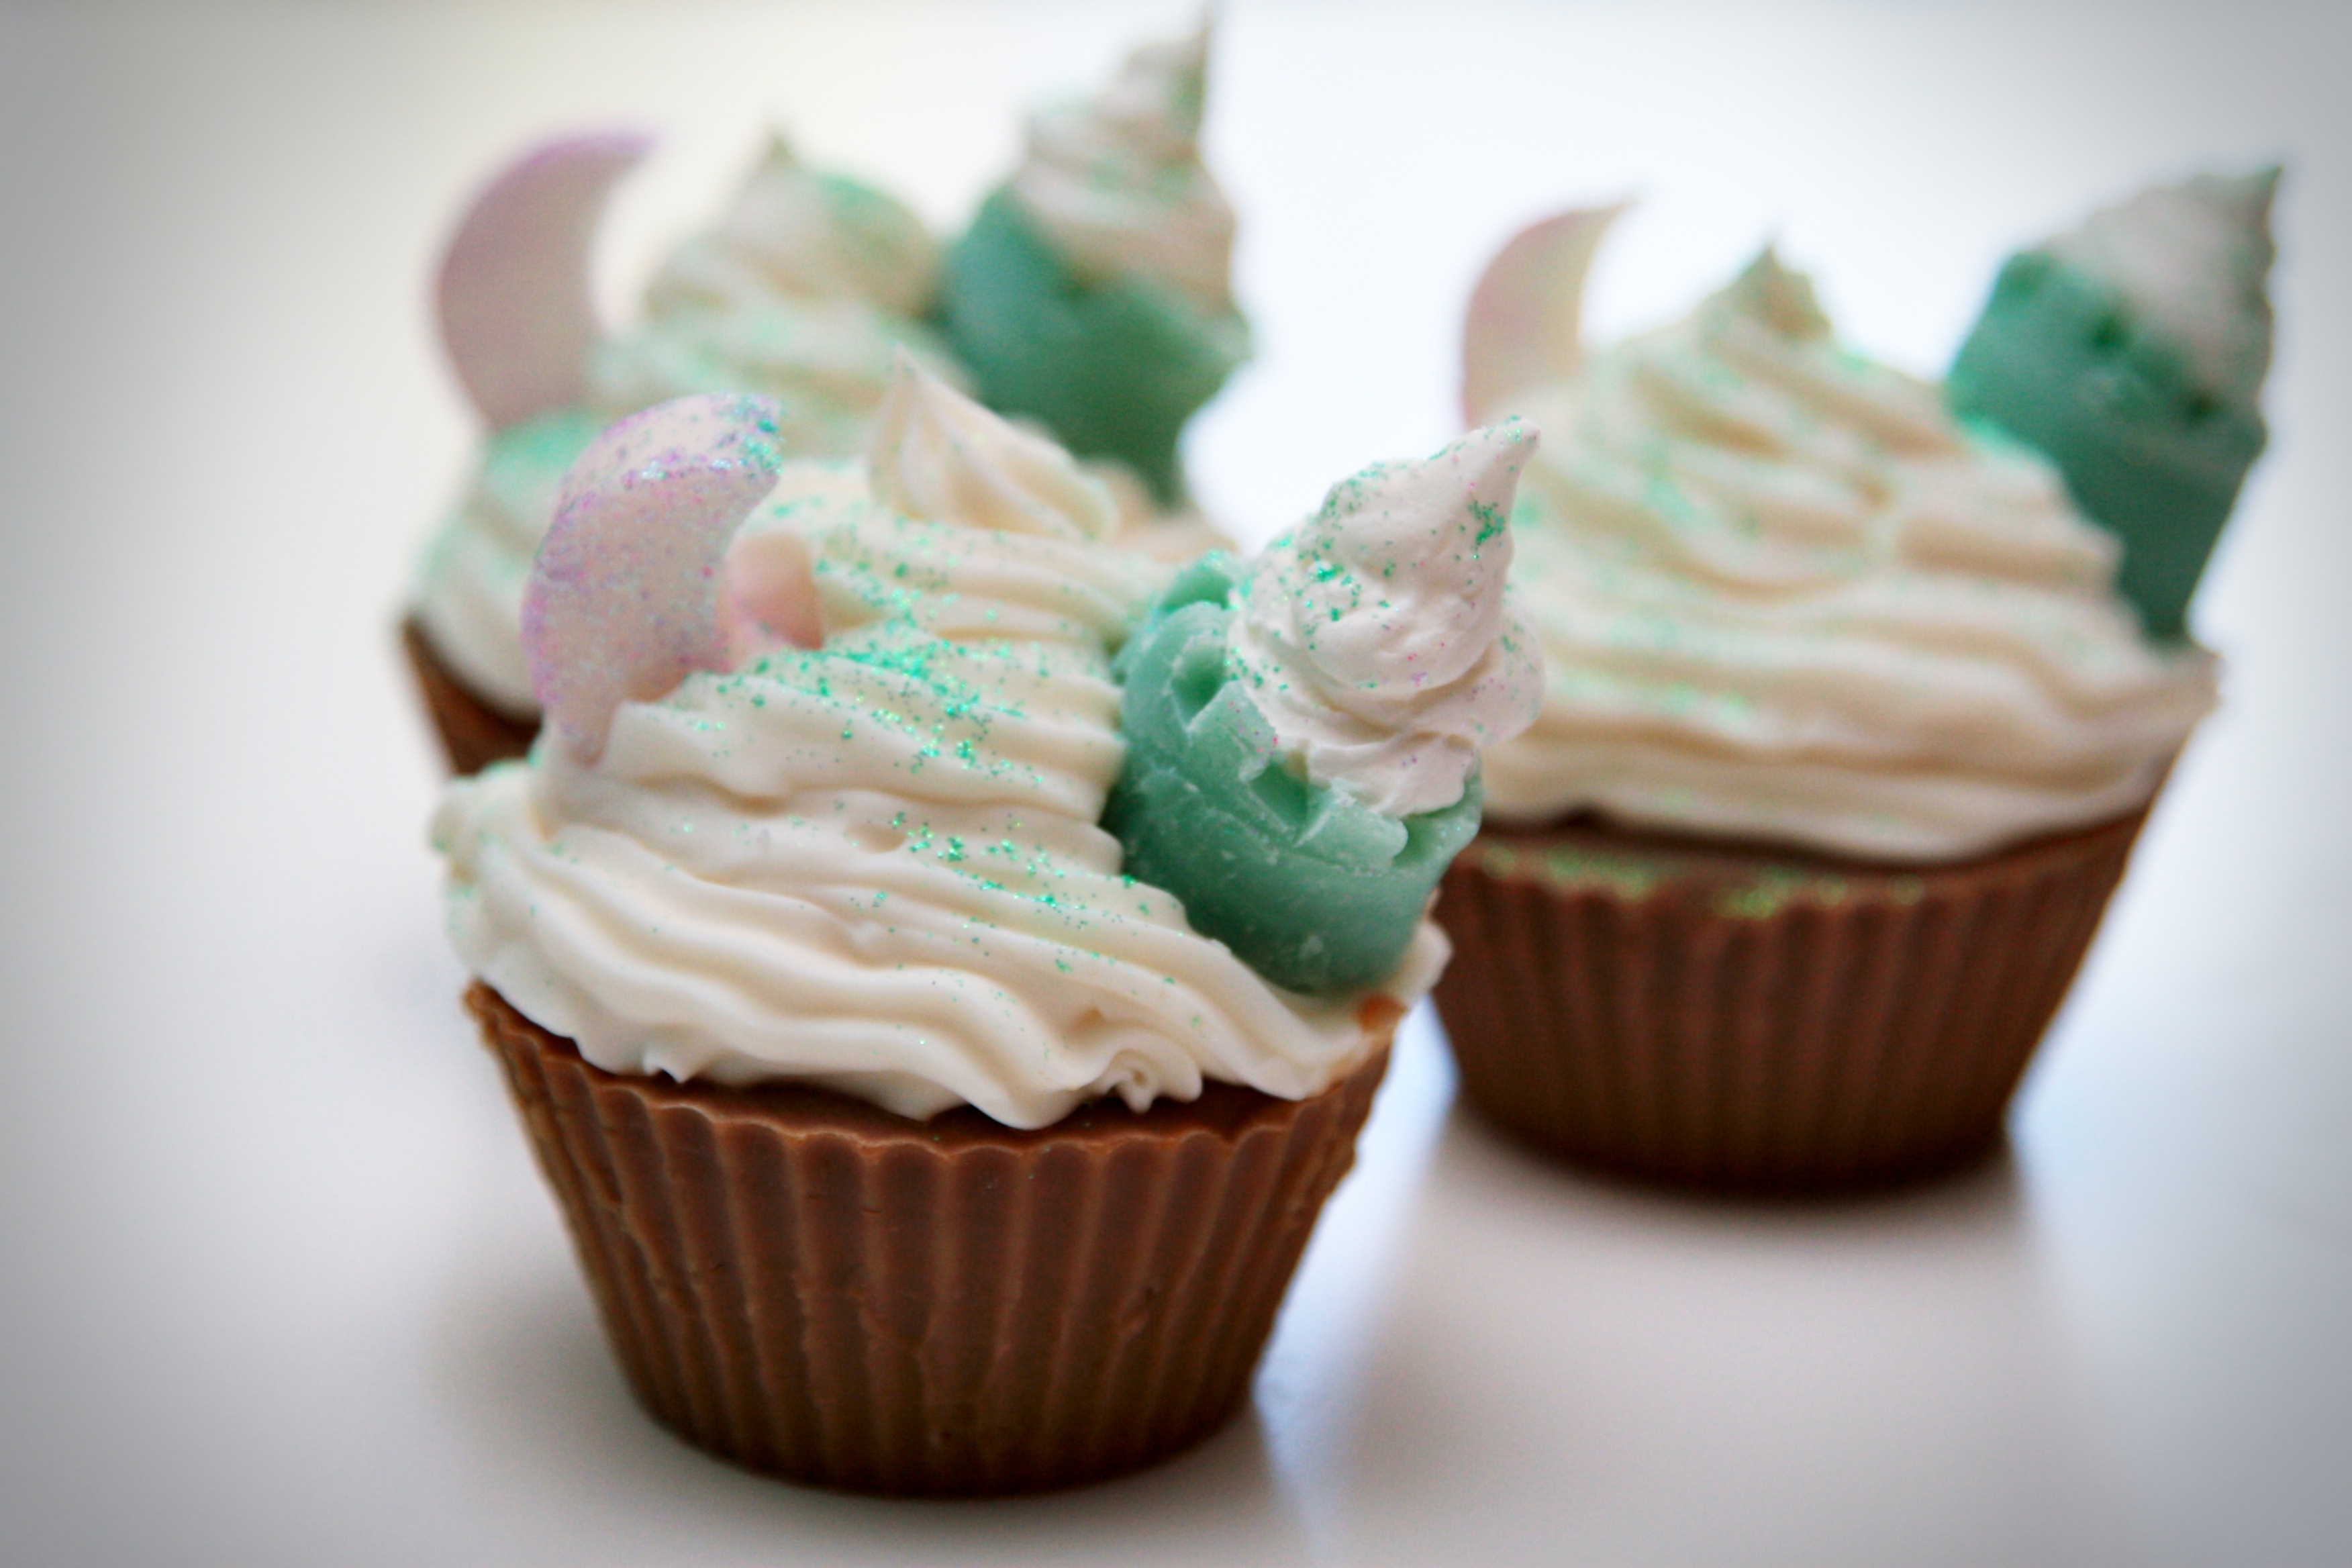
creative, decoration, food, cupcake, baking, ice cream, dessert, cake, whipped cream, crafts, design, icing, soap, handmade, sweetness, flavor, buttercream, cupcake soap